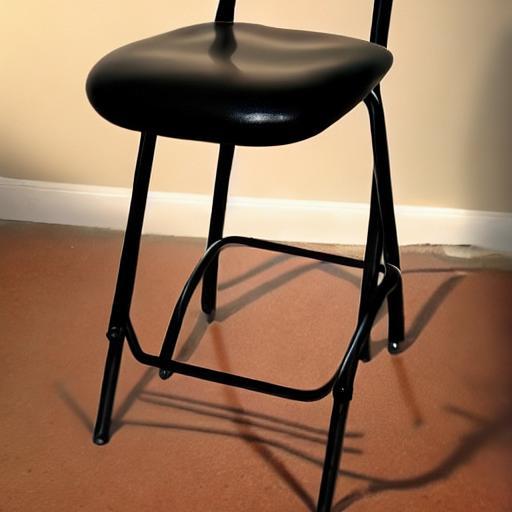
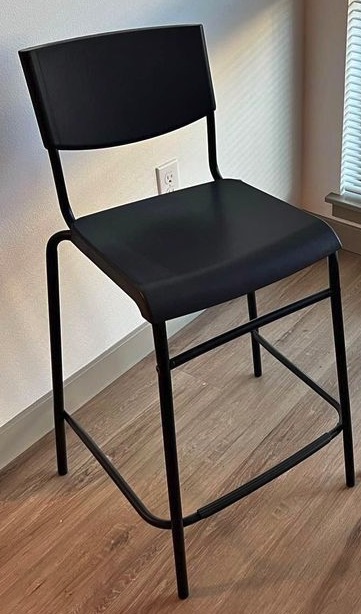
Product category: stool
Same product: no